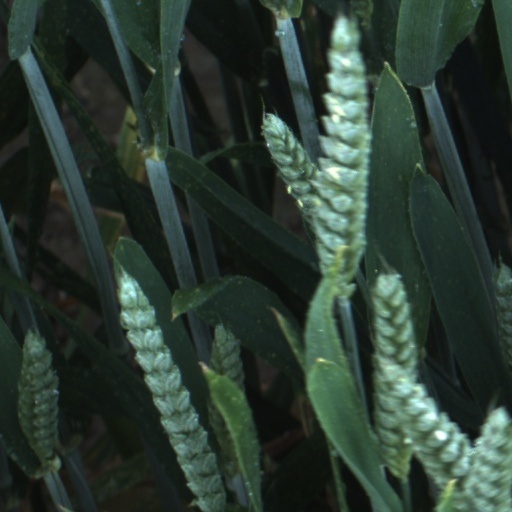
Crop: wheat